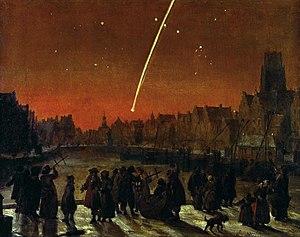
Cet article est une liste de comètes, non exhaustive mais qui vise à l'être. Elle inclut les comètes périodiques, à longue période et non périodiques ainsi que les planètes mineures ayant une désignation cométaire.